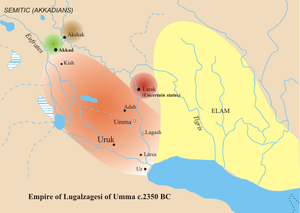
Lugal-zagesi ou Lugal-Zaggisi est tout d'abord ensí d'Umma. Il devient ensuite à la fois le premier unificateur du pays de Sumer et le dernier roi sumérien avant sa conquête par l'Akkadien Sargon. Il régna vers 2340-2316 av. J.-C.